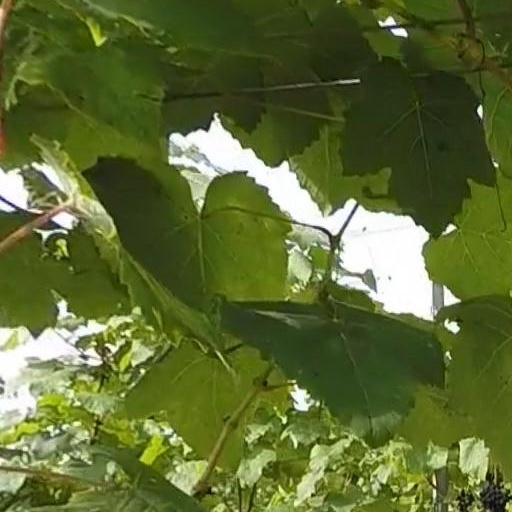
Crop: grape